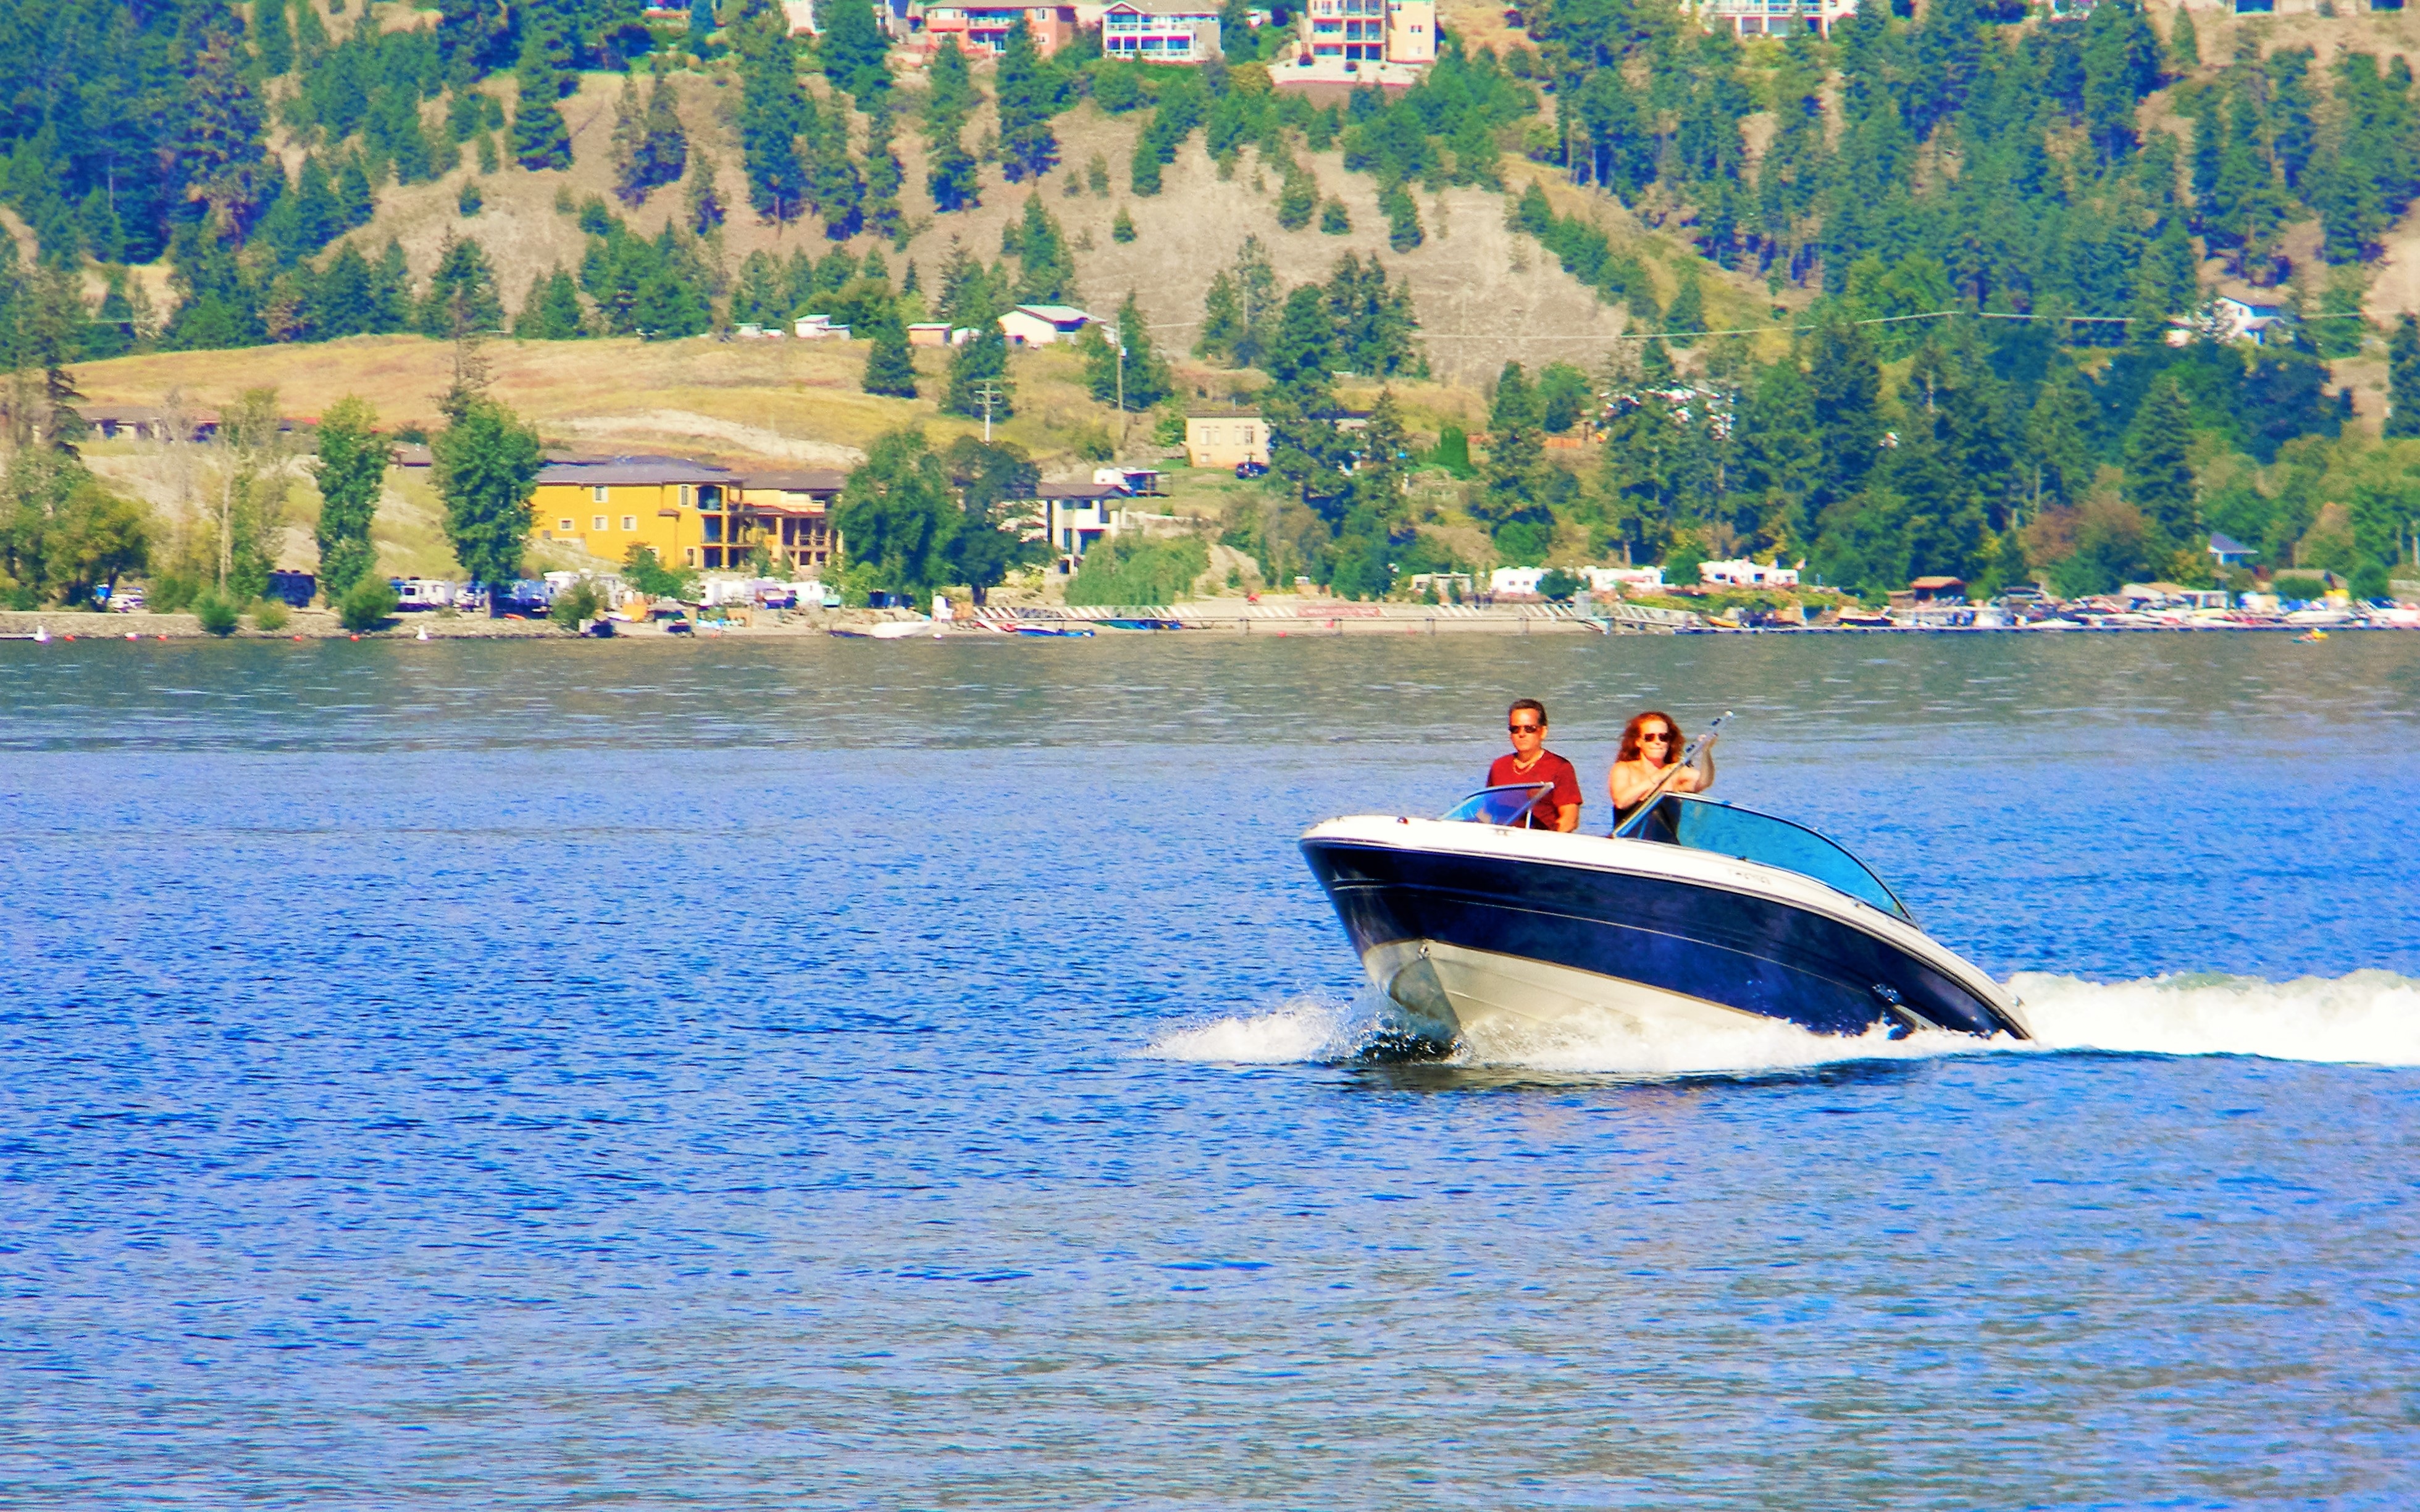
landscape, tree, water, nature, outdoor, mountain, sky, boat, lake, valley, summer, travel, paddle, vehicle, scenic, natural, blue, tourism, lifestyle, leisure, sunny, happy, boating, canada, british, okanagan, watercraft, ecosystem, columbia, summer vacation, water sport, watercraft rowing, powerboating, personal water craft